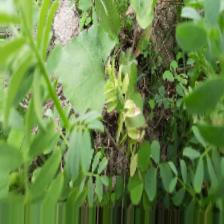
Label: Ascochyta blight